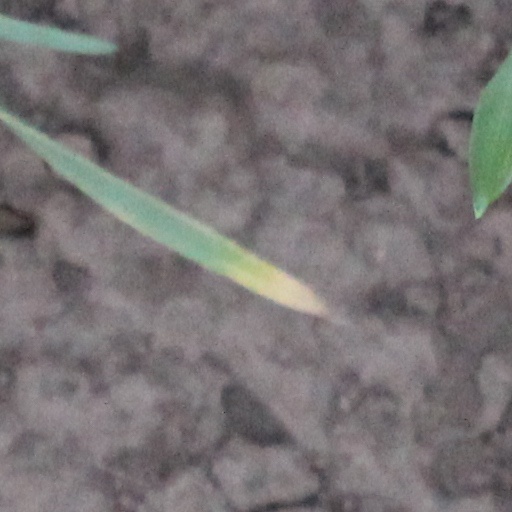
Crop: wheat